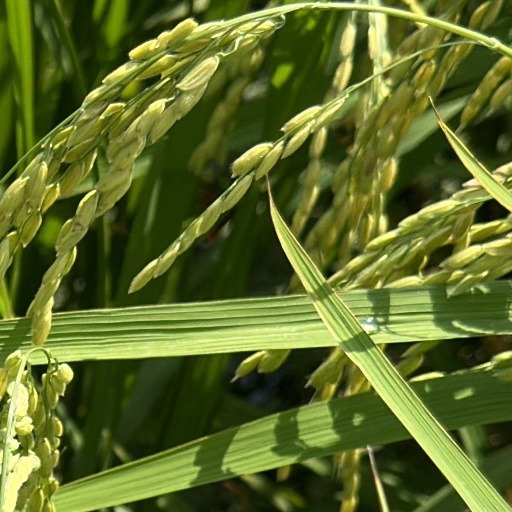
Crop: rice